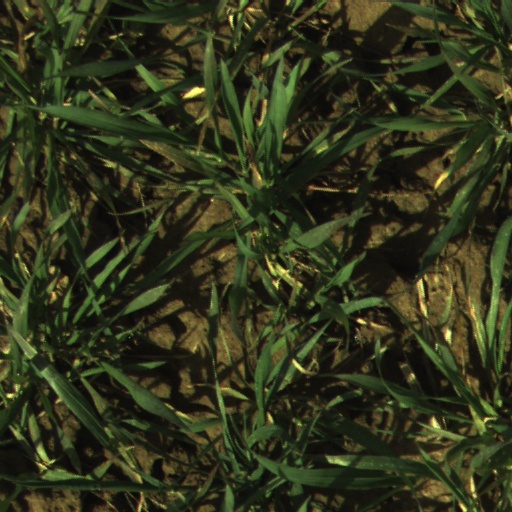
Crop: wheat